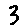
Label: 3